Roland Thornqvist

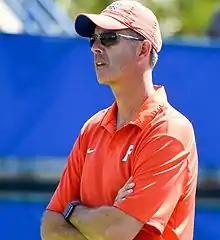

Roland Thornqvist (born March 3, 1970) is a Swedish-born American college tennis coach and former college tennis player. Thornqvist is the current head coach of the Florida Gators women's tennis team of the University of Florida. He is best known for leading the Florida Gators to National Collegiate Athletic Association (NCAA) Division I national championships in 2003, 2011, 2012, and 2017.